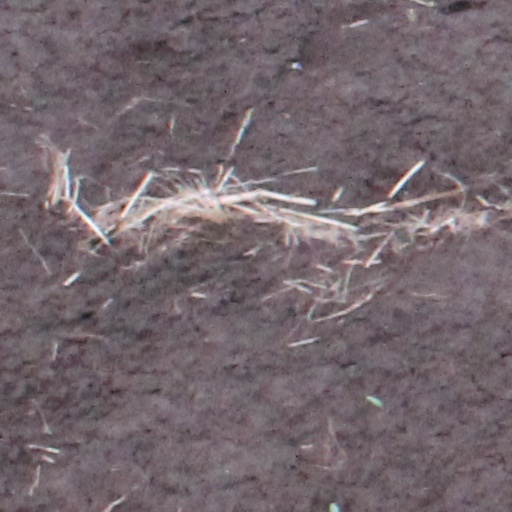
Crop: wheat